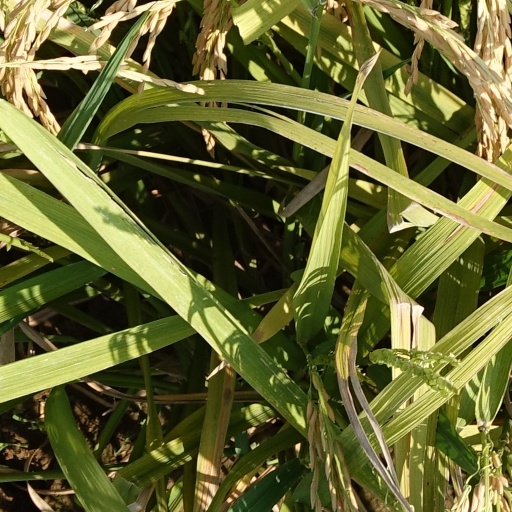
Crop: rice